Onofre Corpuz

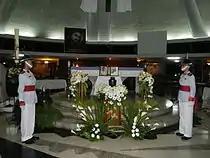
Necrological service of Dr. Onofre Corpuz at Parish of the Holy Sacrifice.

Professor Corpuz served as president of the now defunct "The Manila Chronicle" from 1994 to 1996. Earlier, he was part of the Board of Governors of the East-West Center in Honolulu, Hawaii from 1974 to 1976. East-West Center is closely linked to several academic institutions in Hawaii, particularly the University of Hawaii.